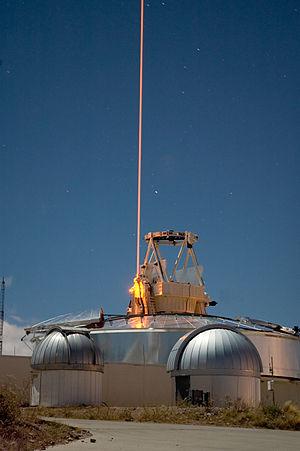
La télédétection par laser ou lidar, acronyme de l'expression en langue anglaise « light detection and ranging » ou « laser detection and ranging », est une technique de mesure à distance fondée sur l'analyse des propriétés d'un faisceau de lumière renvoyé vers son émetteur.